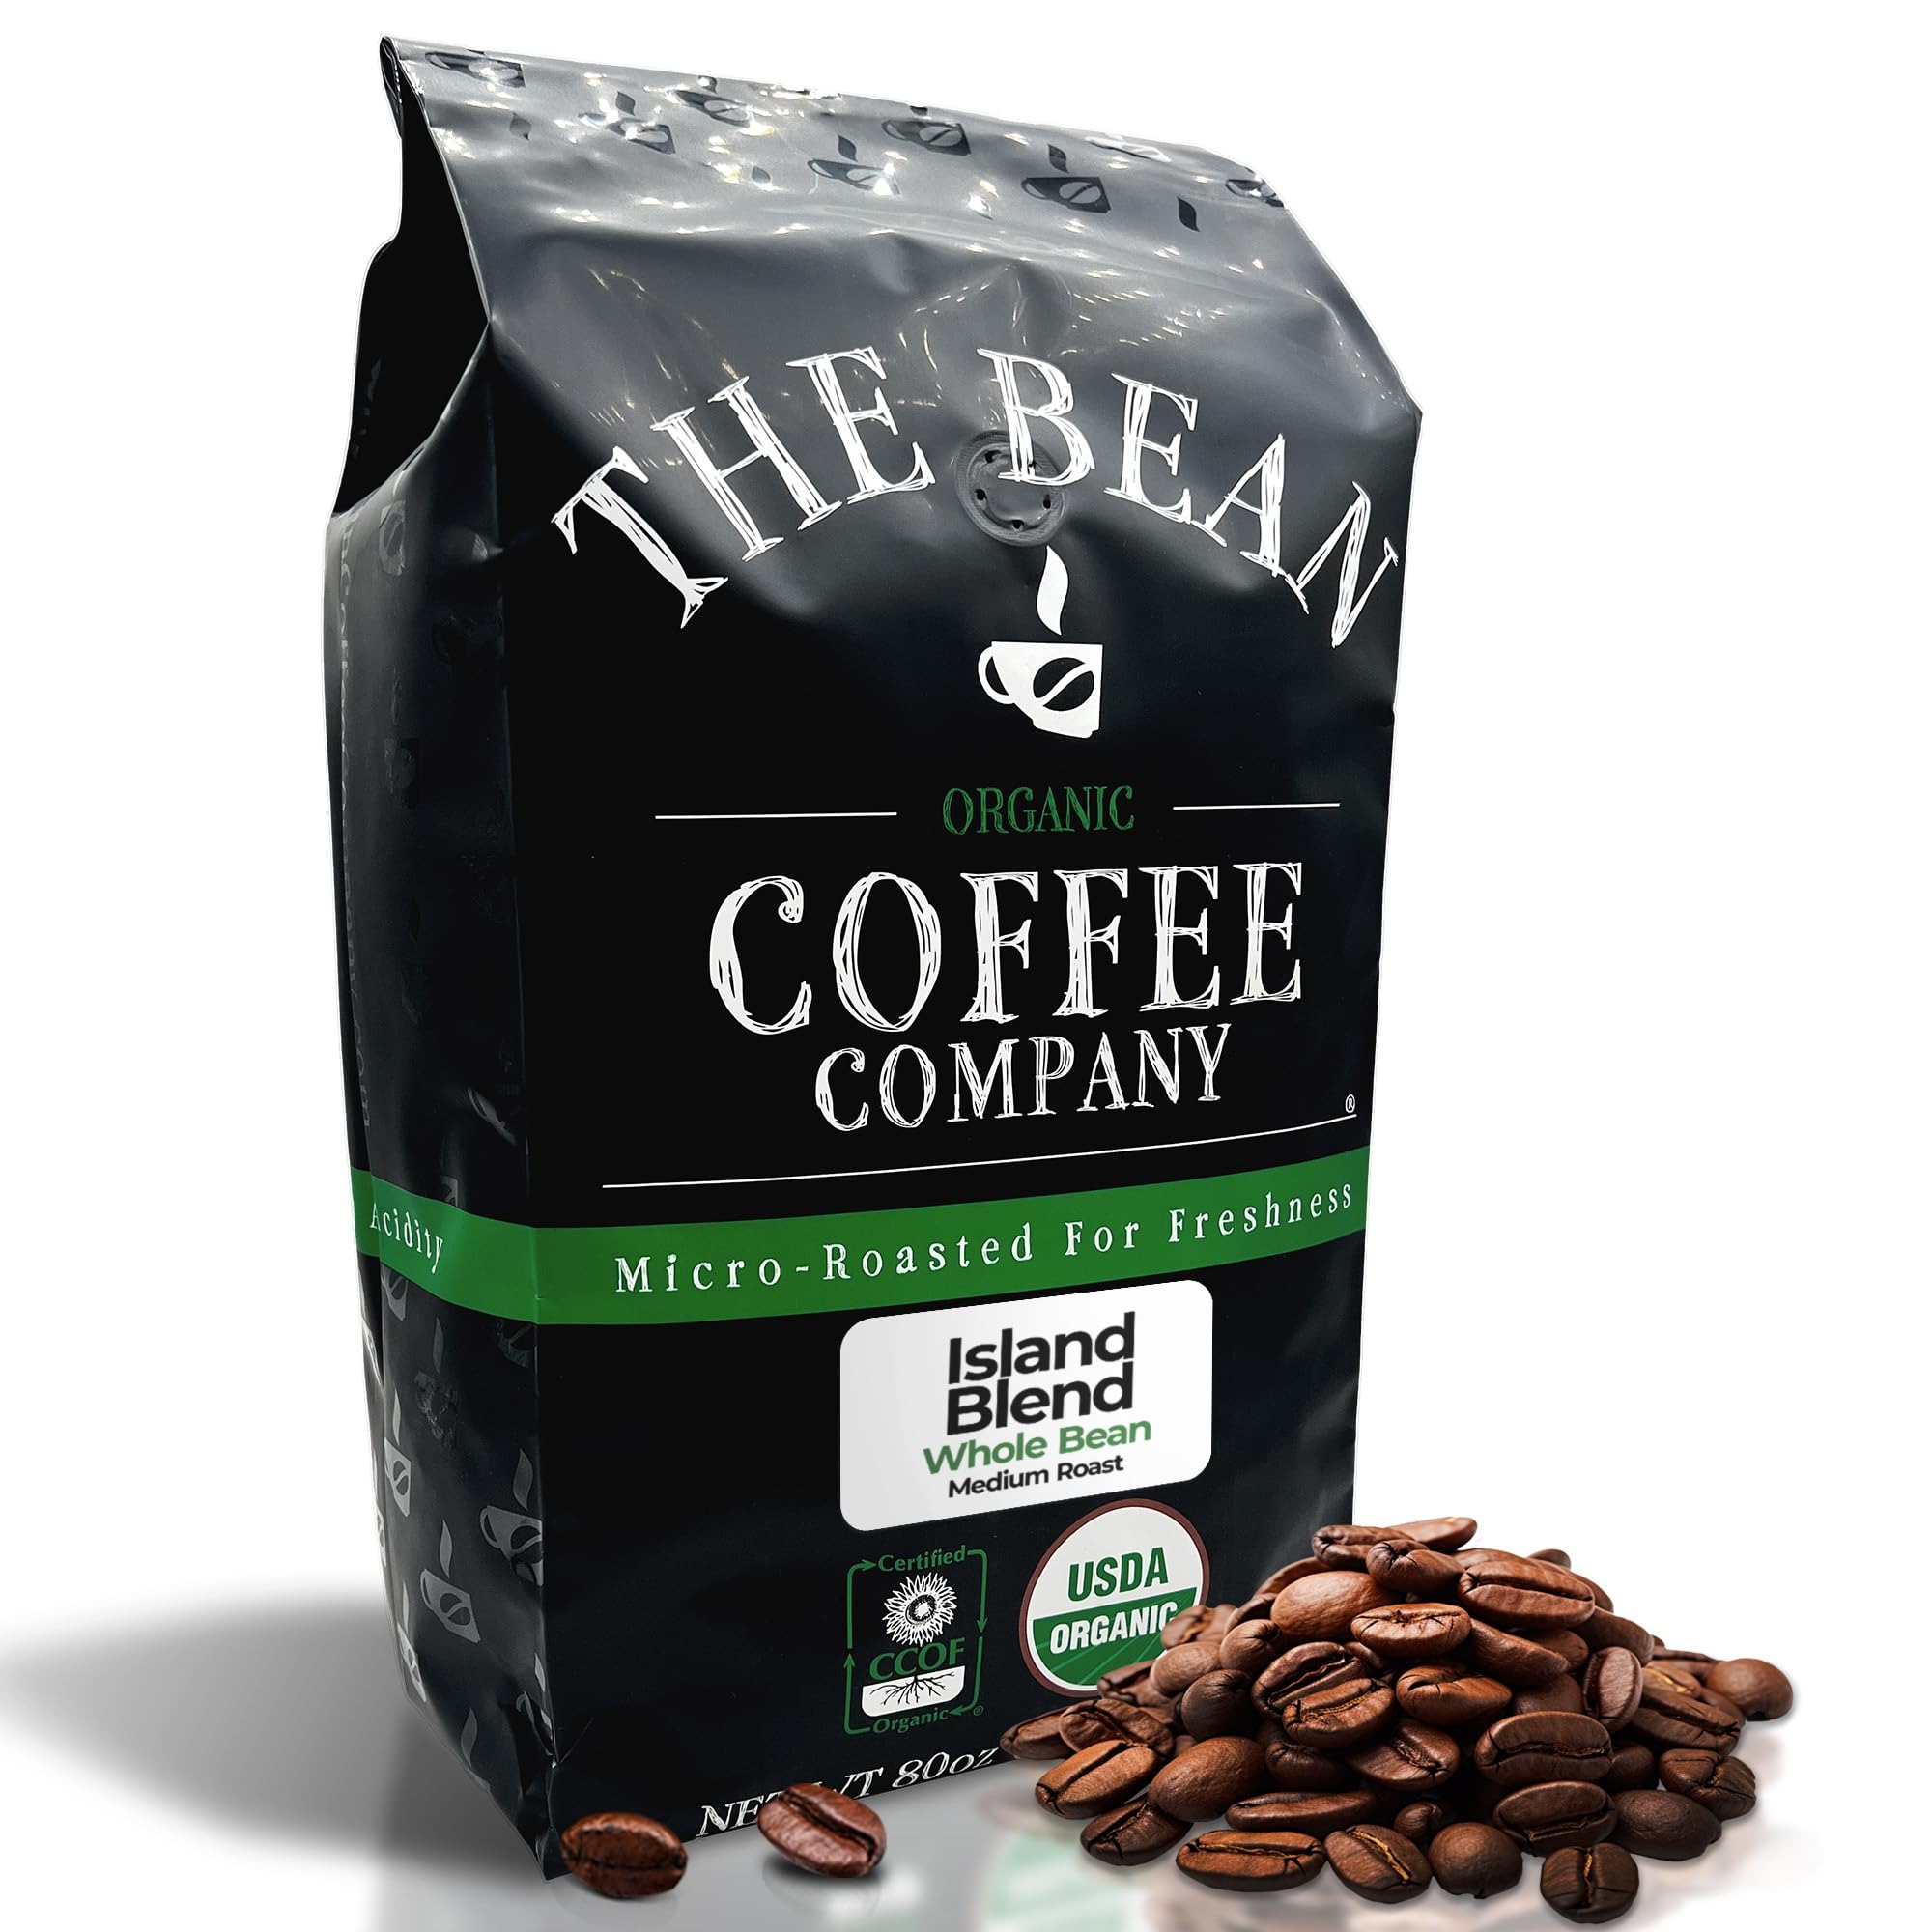
Item Name: The Bean Organic Coffee Company Island Blend, Medium Roast, Whole Bean Coffee, 5-Pound Bag
Bullet Point 1: Catch the wave with The Bean Coffee Company's organic whole bean Island Blend. This medium roast is rich in antioxidants and has a complex, bold flavor accented by notes of the Hawaiian Islands.
Bullet Point 2: SMALL BATCH ROASTED IN THE USA: Like all coffees from The Bean Organic Coffee Company, this 100% Arabica coffee is hand roasted in small batches in the USA and packaged at the peak of its cycle to preserve its natural flavors and fresh-roasted quality
Bullet Point 3: CERTIFIED ORGANIC: The Bean Organic Coffee Company uses 100 percent organic coffee beans, certified by the USDA and CCOF (California Certified Organic Farmers). The Bean Coffee Company uses certified organic flavoring as well
Bullet Point 4: SUSTAINABLE FARMING: Our products are produced using farming practices that maintain and improve soil and water quality, minimize the use of synthetic materials, conserve biodiversity, and avoid genetic engineering
Bullet Point 5: SUPPORT SMALL BUSINESS: We are a family-owned business that began our journey back in 2007 at our local farmer’s market down in Southern California. Since then we have grown our business to bring organic coffee direct to our customers all across the United States!
Product Description: Catch the wave with The Bean Coffee Company's organic ground Island Blend. This medium roast is rich in antioxidants and has a complex, bold flavor accented by notes of the Hawaiian Islands. Like all coffees from The Bean Coffee Company, this 100% Arabica coffee is hand roasted in small batches and packaged at the peak of its cycle to preserve its natural flavors and fresh-roasted quality. The Bean Coffee Company uses 100 percent organic and natural coffee beans, certified by the USDA and CCOF (California Certified Organic Farmers). For freshness, store coffee in an airtight container away from light, heat, and moisture. Offering over 25 years of combined roasting experience, The Bean Coffee Company is committed to great taste, quality, and health by using only the best raw ingredients and innovative roasting processes. It's all about the bean.
Value: 80.0
Unit: Ounce

Price: 81.18